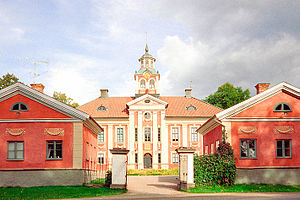
Mariedal slot
Mariedal slot, Ova socken, Västergötland.
Mariedal slot er et slot i Götene kommun i Västergötland.